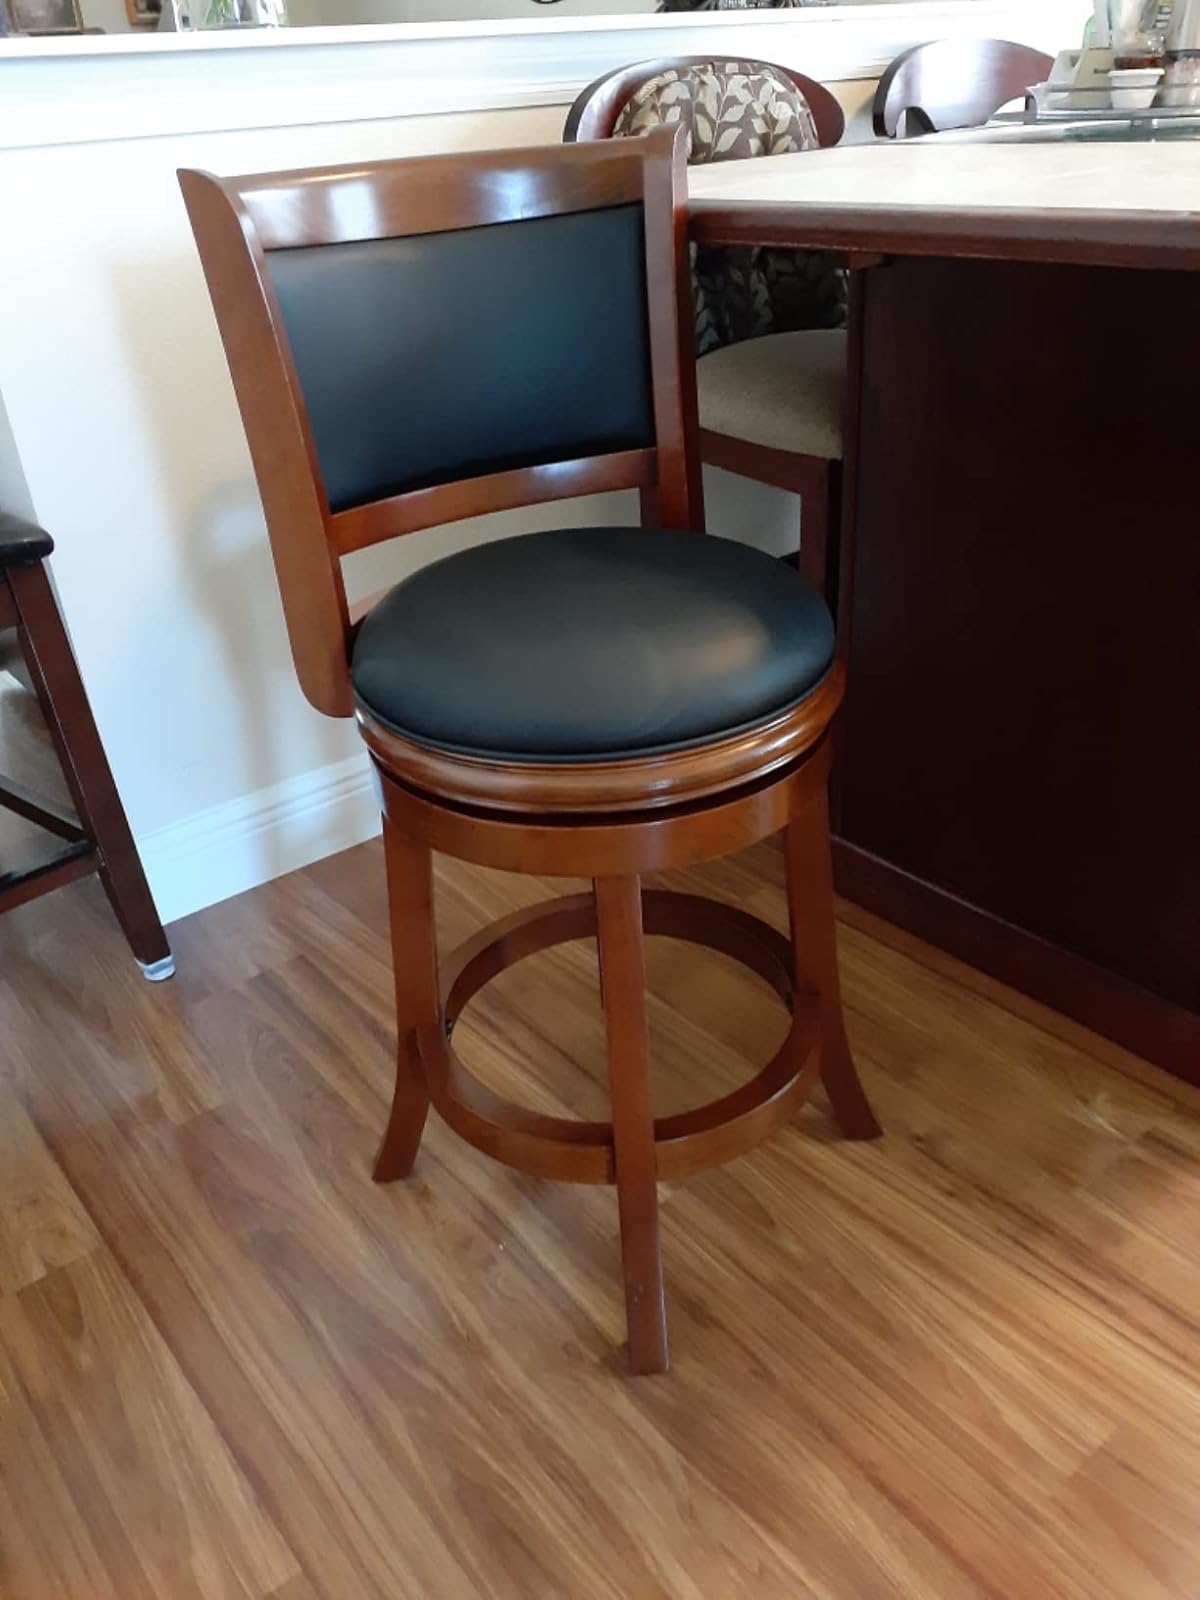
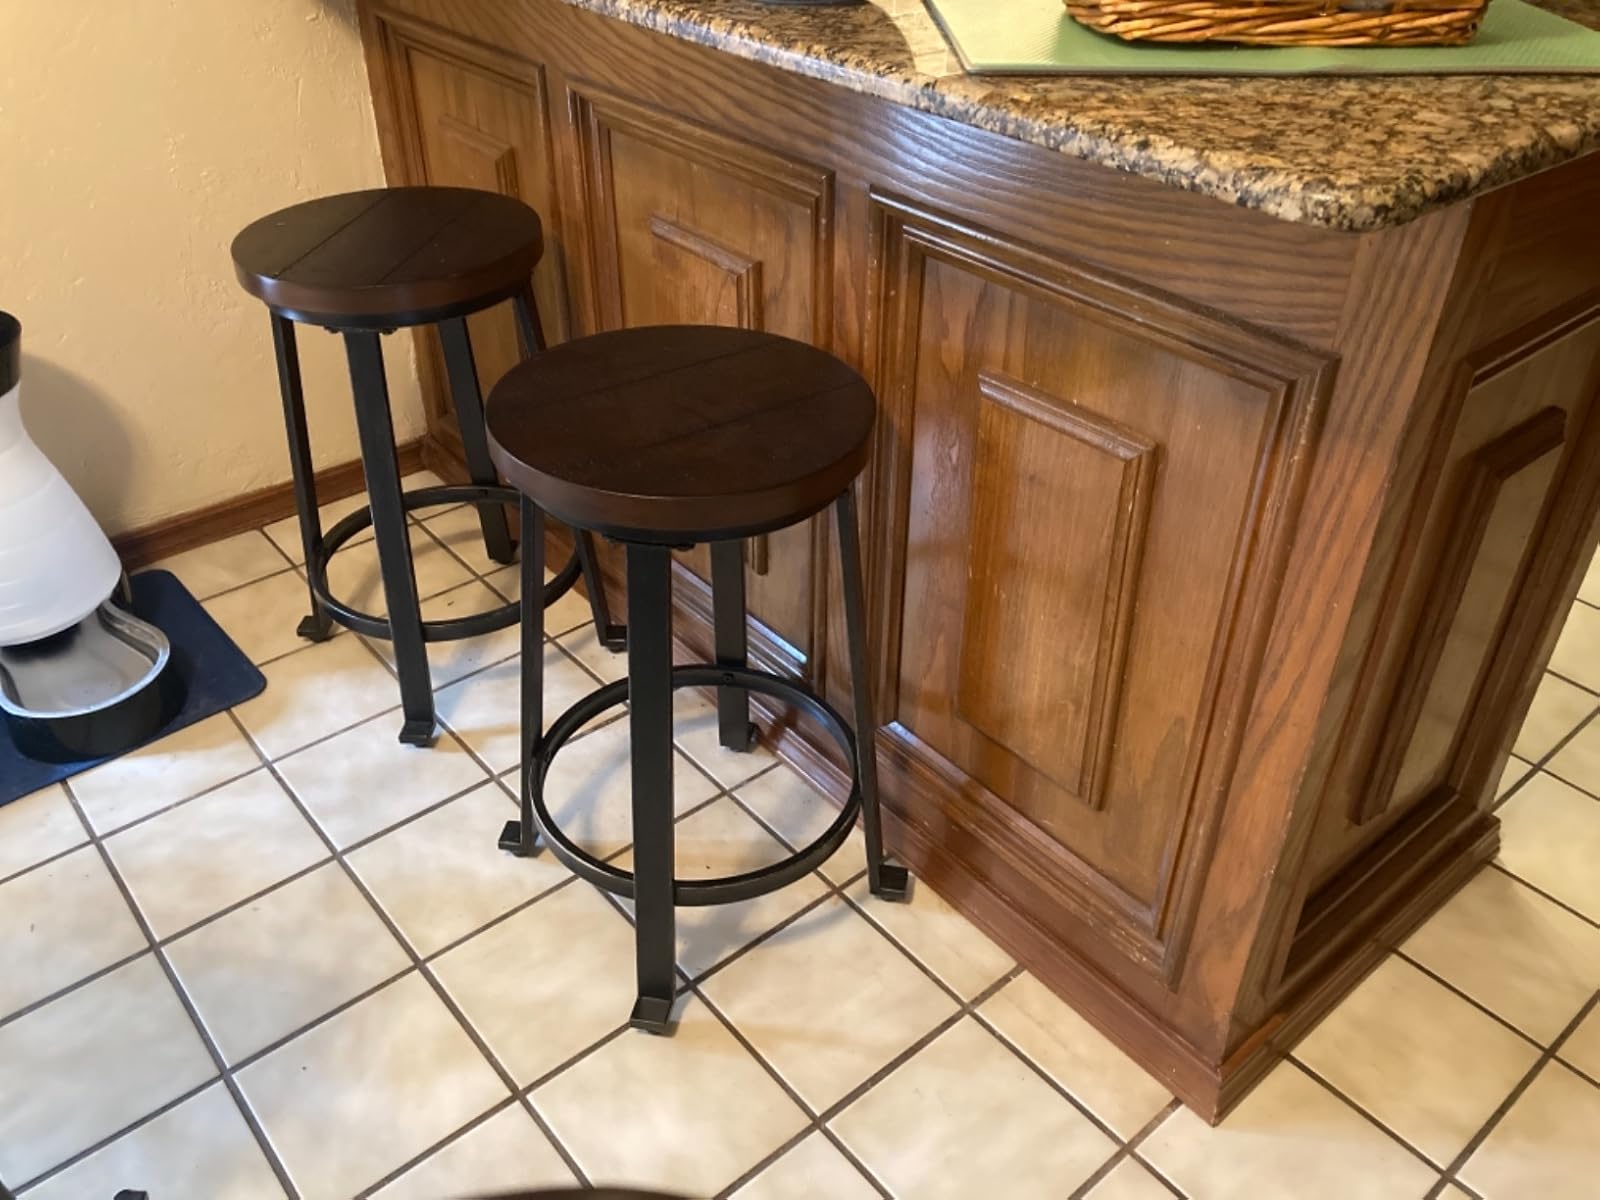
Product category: stool
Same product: no